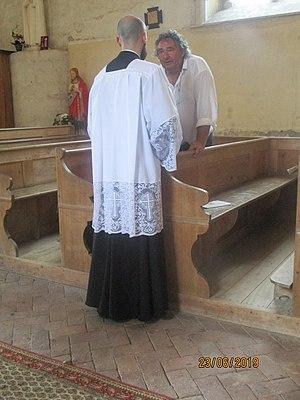
Après la procession de la Fête-Dieu, le curé discute avec un paroissien dans l'église de Véron.